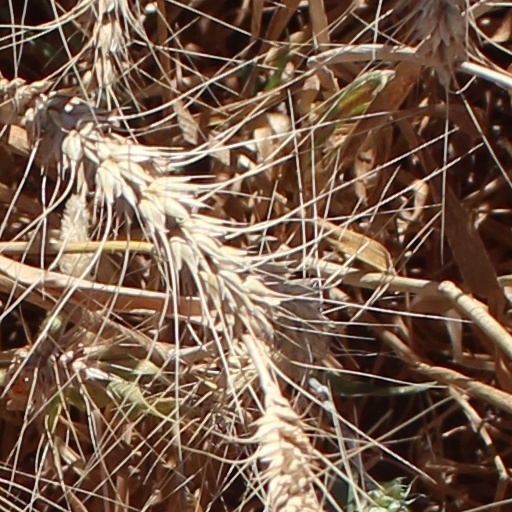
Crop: wheat